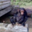
Label: chimpanzee